Craven County, North Carolina

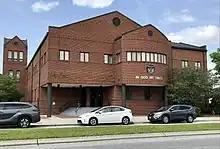
Craven County Administration Building in New Bern

Craven County is led by a seven-member board of commissioners, each of whom are elected to represent a district.